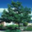
Label: oak_tree